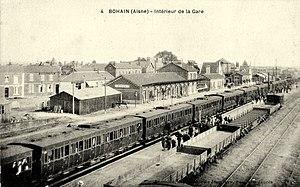
La gare de Bohain vers 1910.
Le chemin de fer de Guise au Catelet est une ancienne ligne de chemin de fer secondaire réalisé sous le régime des voies ferrées d'intérêt local et qui a relié ces deux villes du département de l'Aisne entre 1900 et 1951. La ligne est construite à l'écartement métrique.
Bohain-en-Vermandois est un bureau centralisateur de canton du département de l'Aisne, dans l'arrondissement de Saint-Quentin, en région Hauts-de-France.